Wheel of Fortune (tarot card)

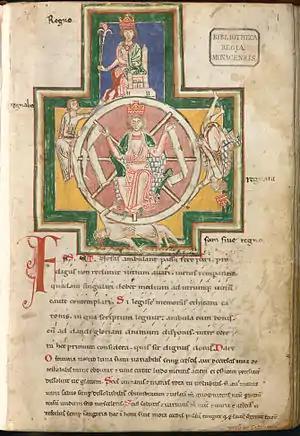
The Wheel of Fortune was a common allegorical symbol in European iconography. The four figures shown either climb, are at the summit, or fall, or at the bottom of a revolving wheel presided over by personified Fortuna.

The card pictured is the "Wheel Of Fortune" card from the Rider–Waite tarot deck. A.E. Waite was a key figure in the development of the tarot in line with the Hermetic magical-religious system which was also being developed at the time, and this deck, as well as being in common use today, also forms the basis for a number of other modern tarot decks.